Karl Bormann

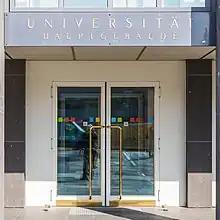
Door to the Faculty of Philosophy

Karl Bormann (November 23, 1928 in Monheim, – August 17, 2015 in Langenfeld) was a German historian of philosophy. His area of research was ancient and medieval philosophy, in particular the work of Cardinal Nicholas of Cusa.